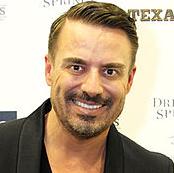
Age: 47